Gerard Deulofeu

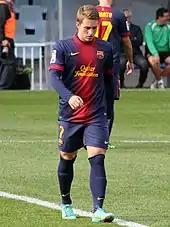
Deulofeu playing for Barcelona B in 2012

In May 2014, Deulofeu was granted a first-team place by new Barcelona manager Luis Enrique. However, on 14 August 2014, Sevilla reached an agreement with Barcelona for the loan of Deulofeu for the coming season, with the player admitting "surprise" at Enrique's decision.